Battling Mason

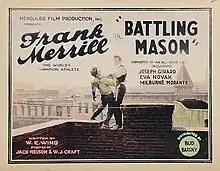

Battling Mason is a 1924 American silent comedy drama film directed by William James Craft and Jack Nelson and starring Frank Merrill, Eva Novak and Joseph W. Girard.